Frere Hall

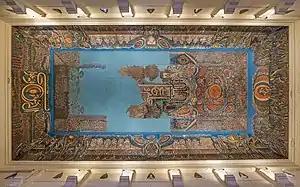
The ceiling of Frere Hall features mural paintings by "Sadequain"

In 1877 at Frere Hall, the first attempt was made to form a consistent set of rules of badminton. Following the death of Sir Henry Bartle Edward Frere in 1884, the building was renamed in his honour. Frere was a British administrator who was known for promoting economic development in Sindh, as well as for making the Sindhi language the language of administration in Sindh, rather than the Persian language, which had been favoured by the Mughals.